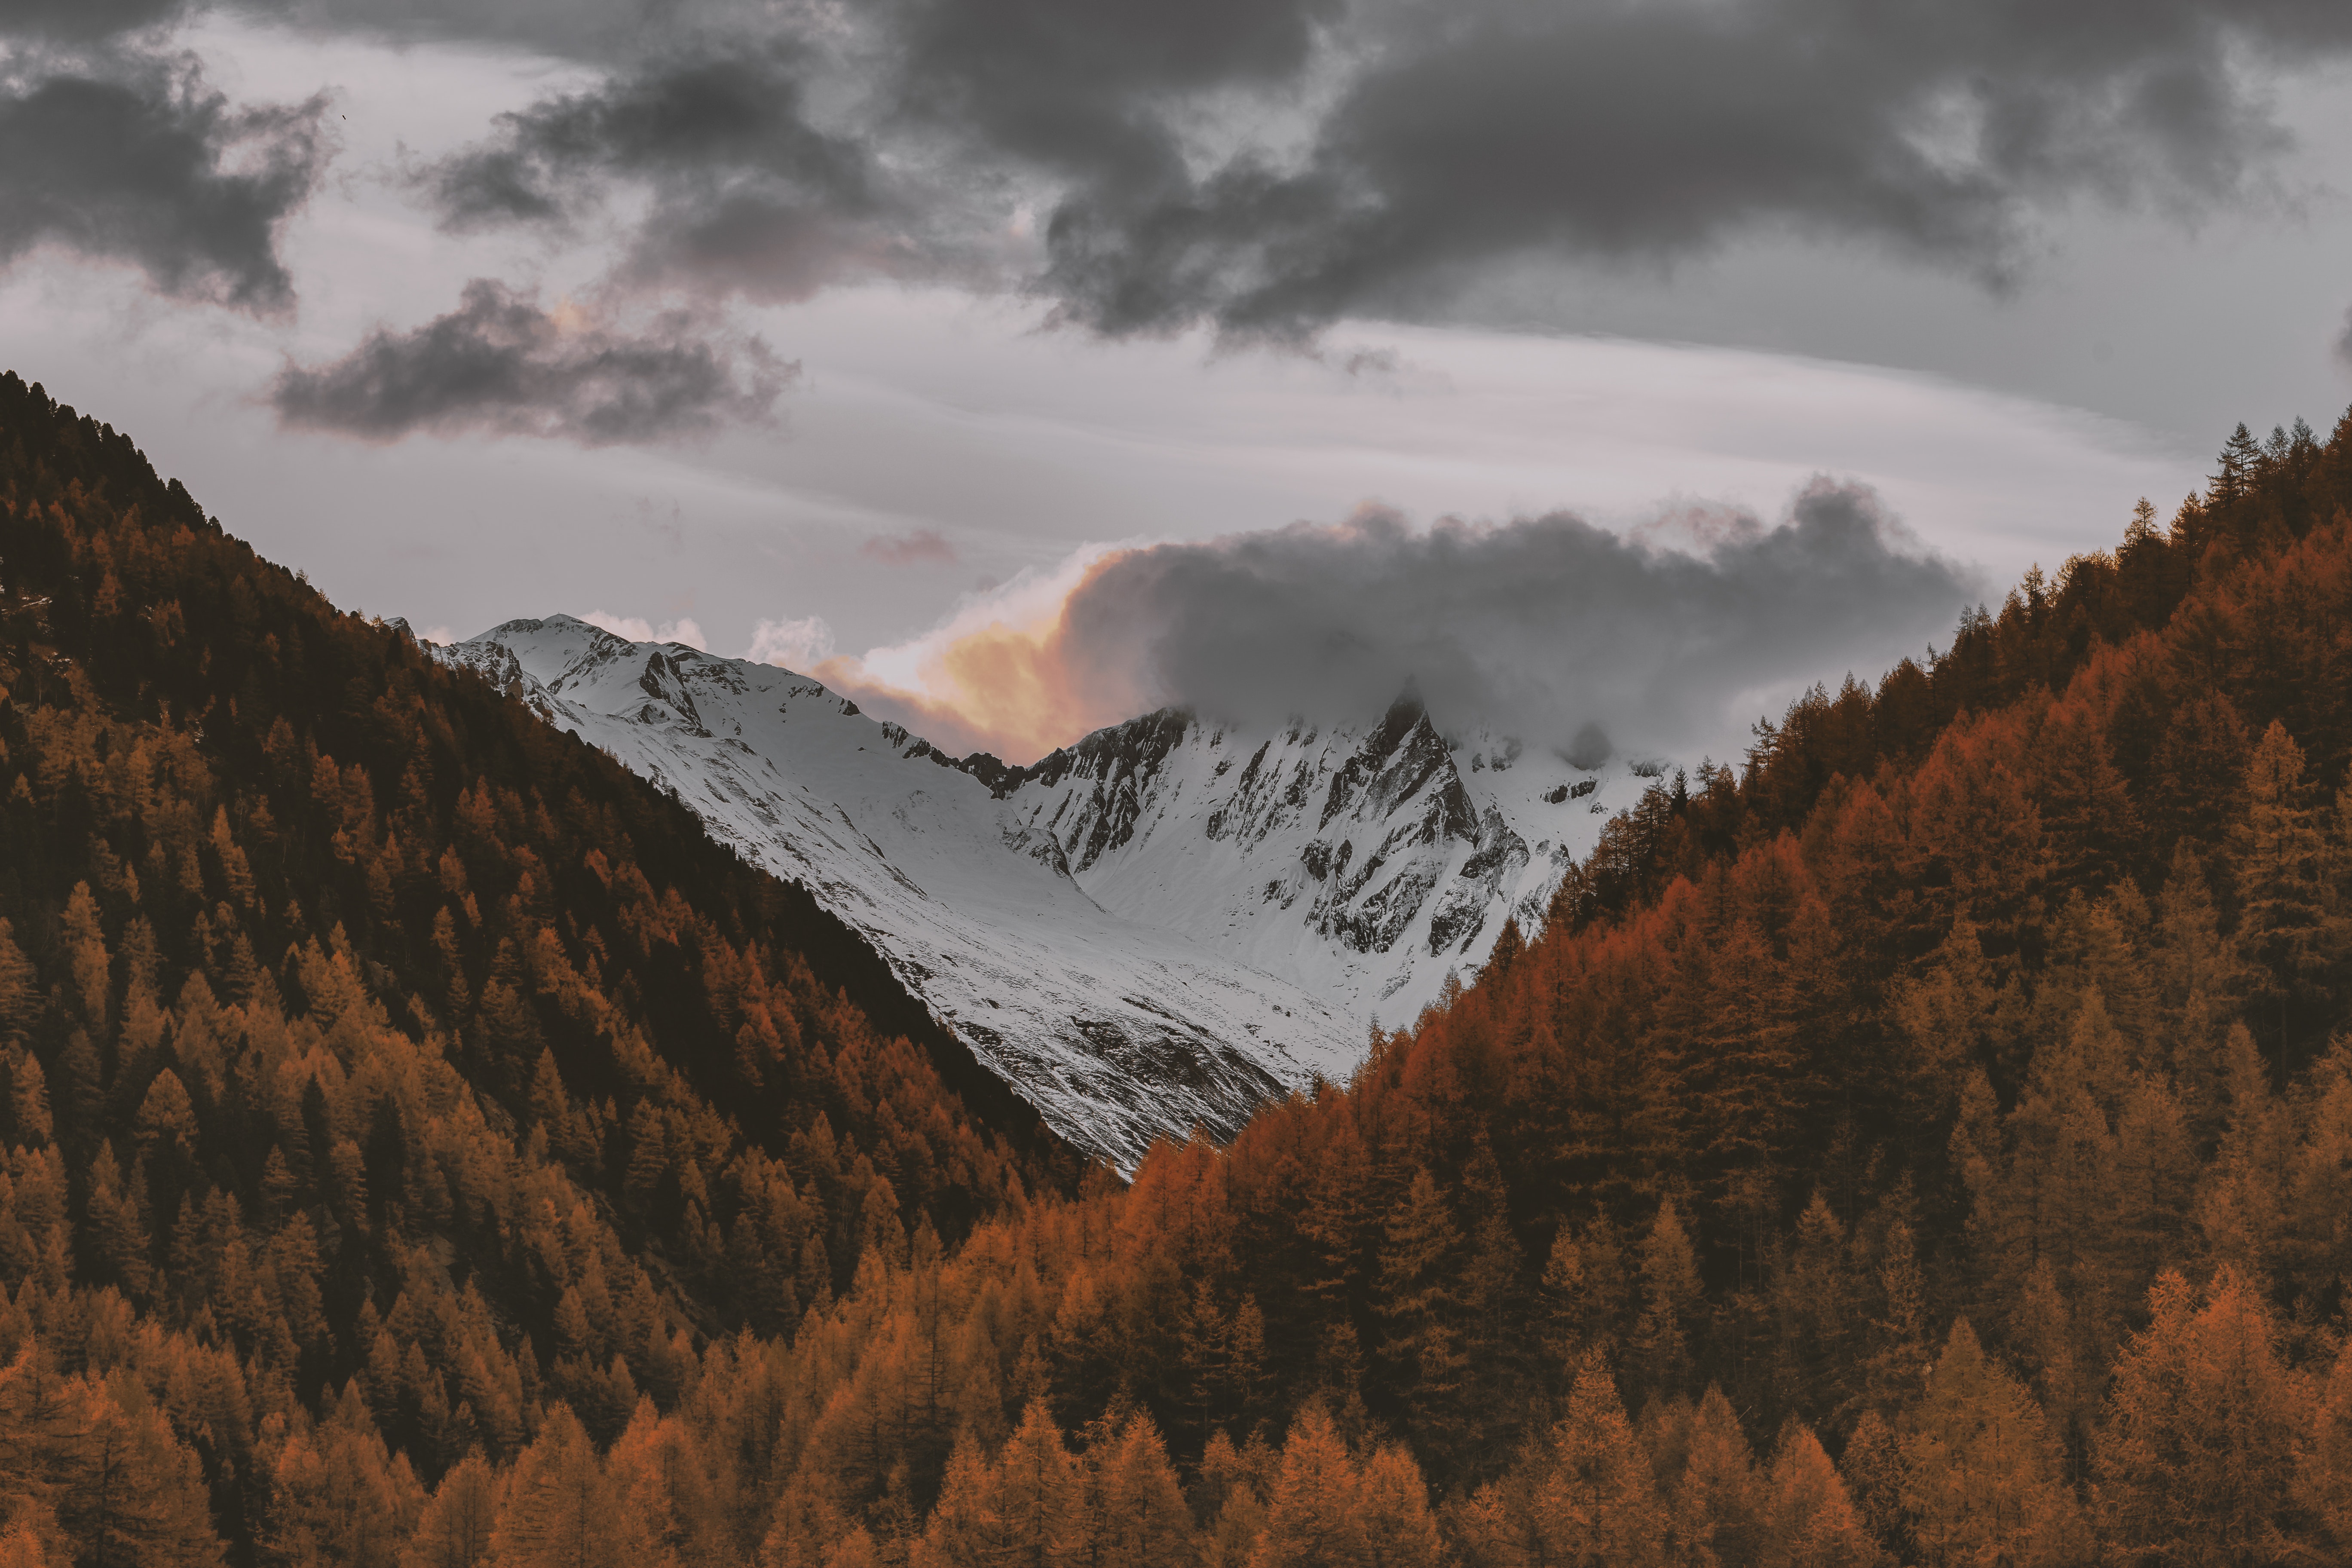
mountainous landforms, mountain, nature, sky, highland, wilderness, mountain range, tree, natural landscape, cloud, atmospheric phenomenon, hill, ridge, valley, biome, tundra, fell, leaf, forest, national park, landscape, alps, massif, plant, pine family, conifer, autumn, terrain, mountain pass, larch, summit, meteorological phenomenon